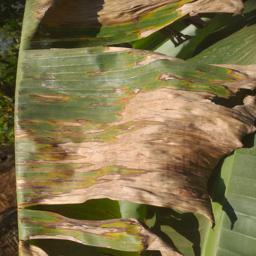
Label: MALBHOG LEAF